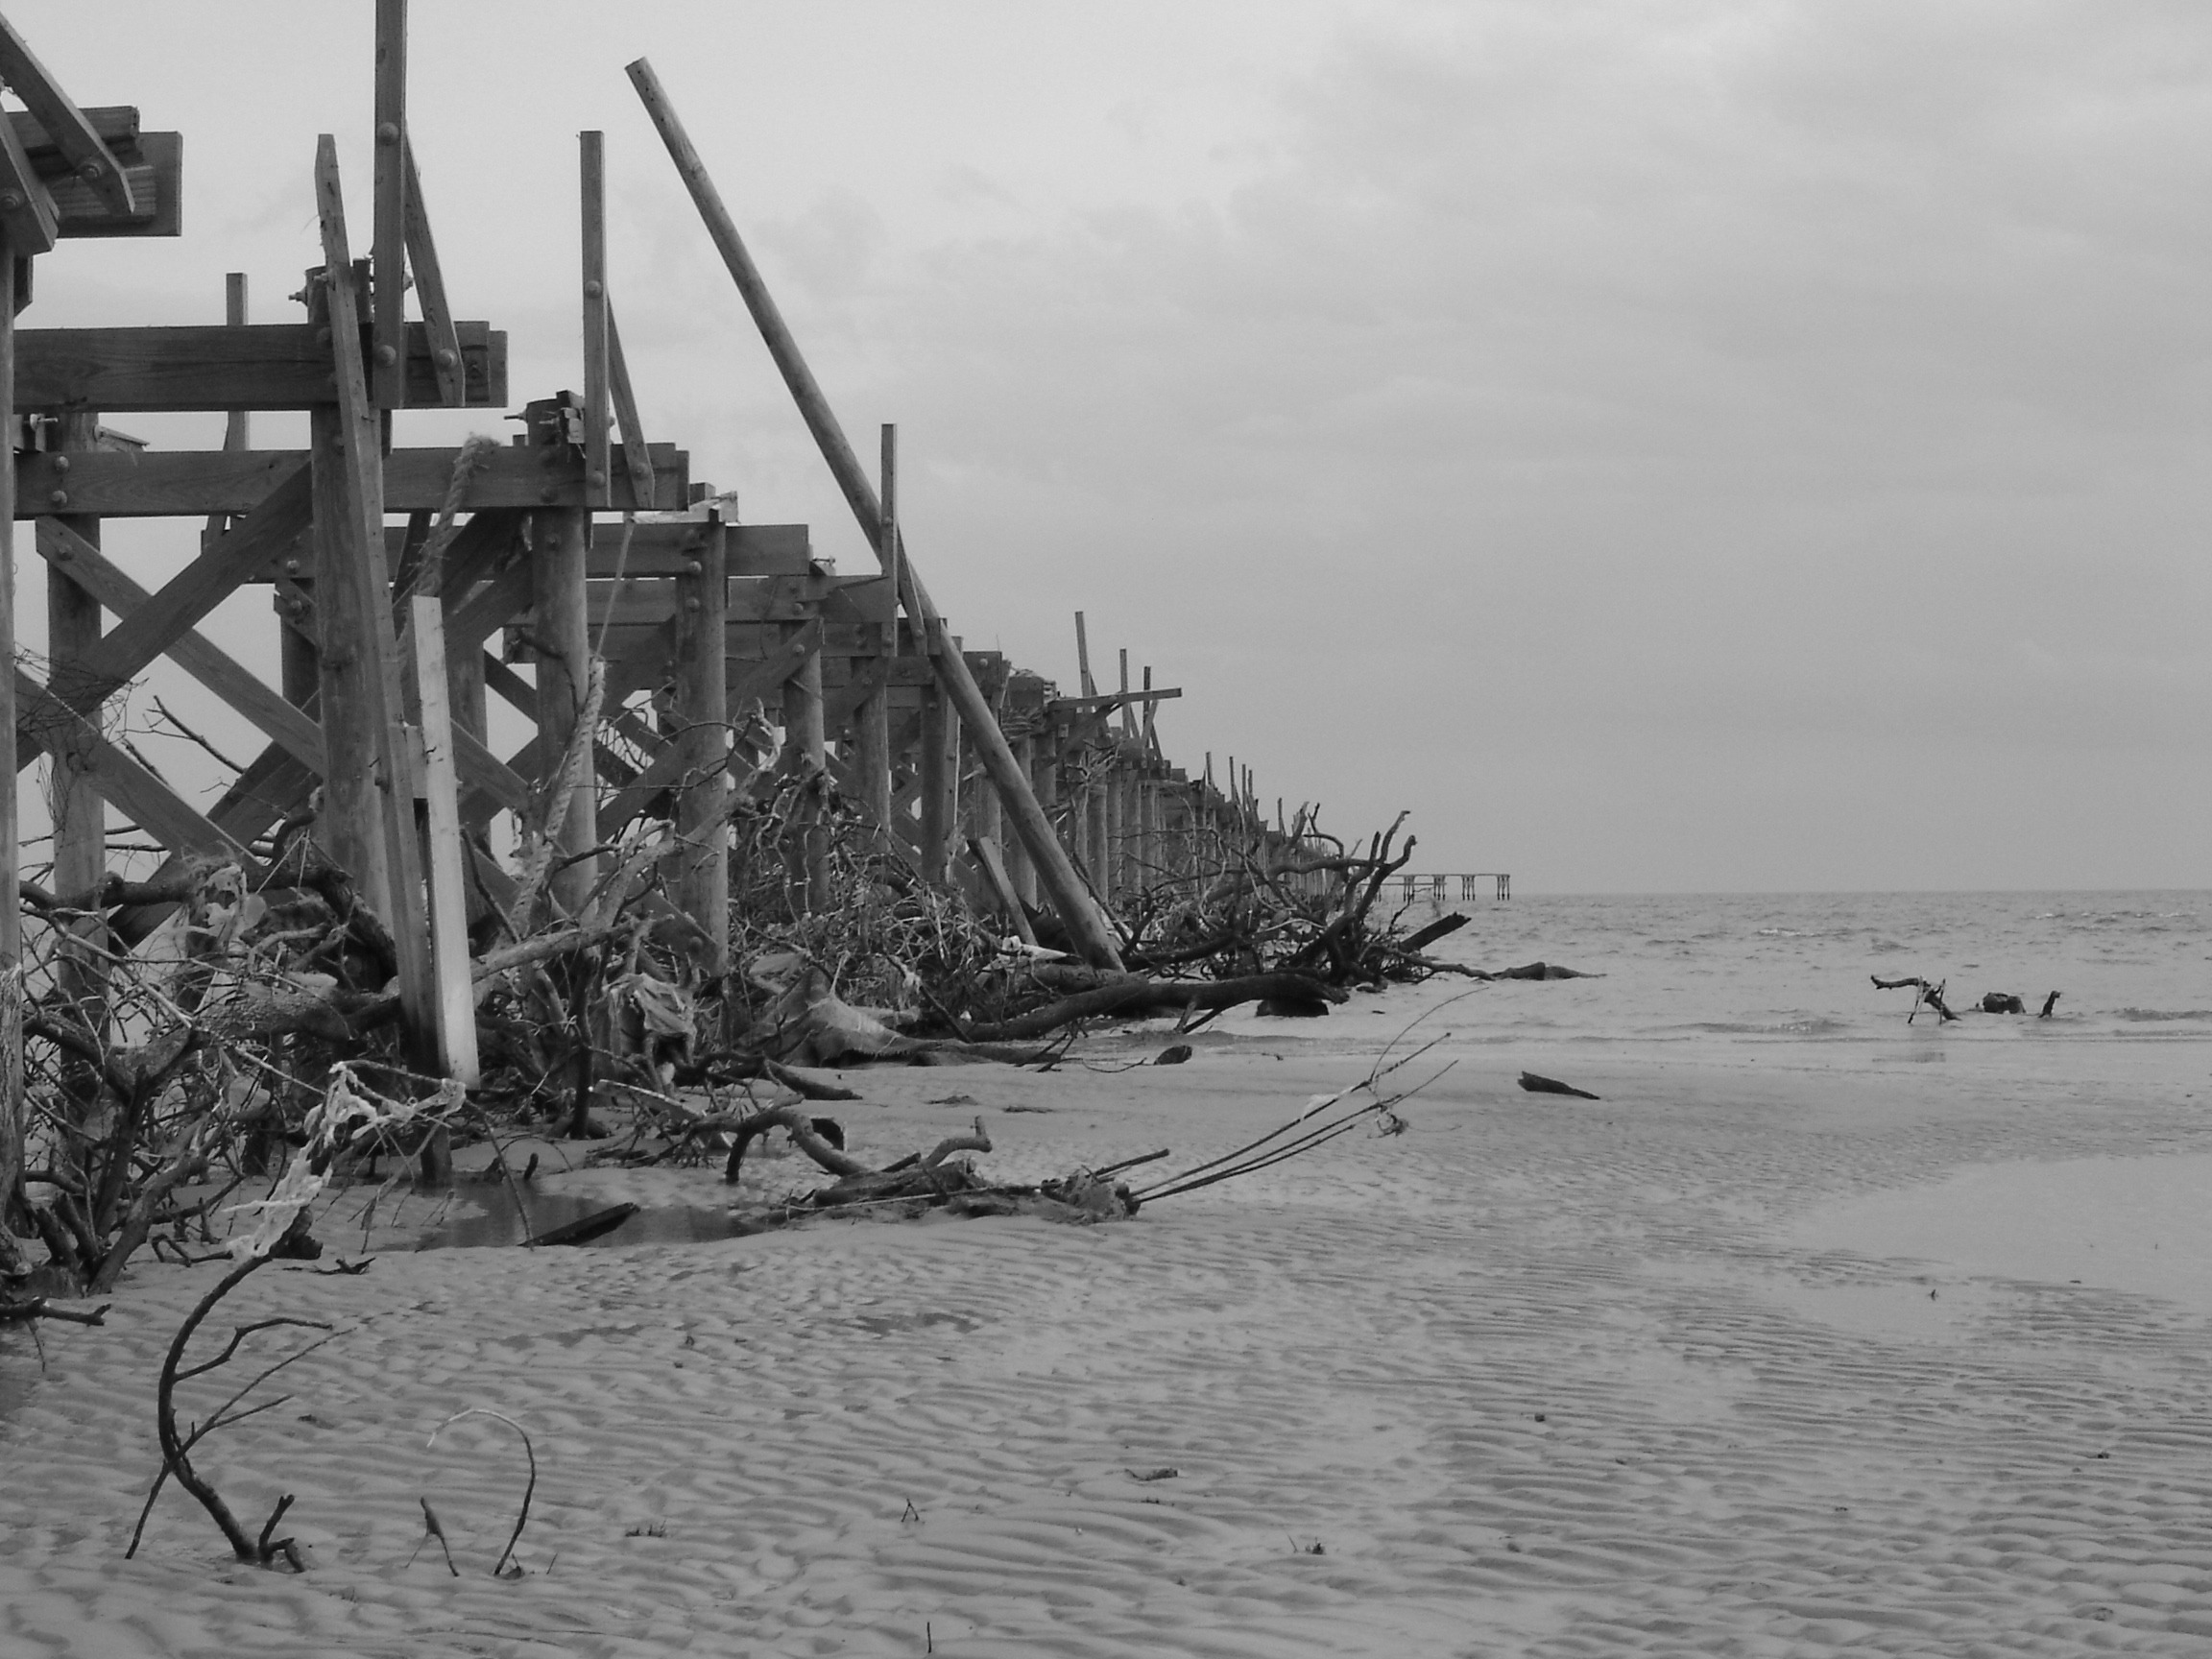
sea, coast, sand, ocean, dock, black and white, white, boat, pier, ship, vehicle, storm, black, monochrome, destroyed, hurricane, watercraft, monochrome photography